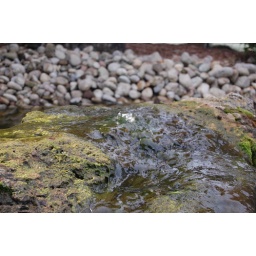
water flowing over rock